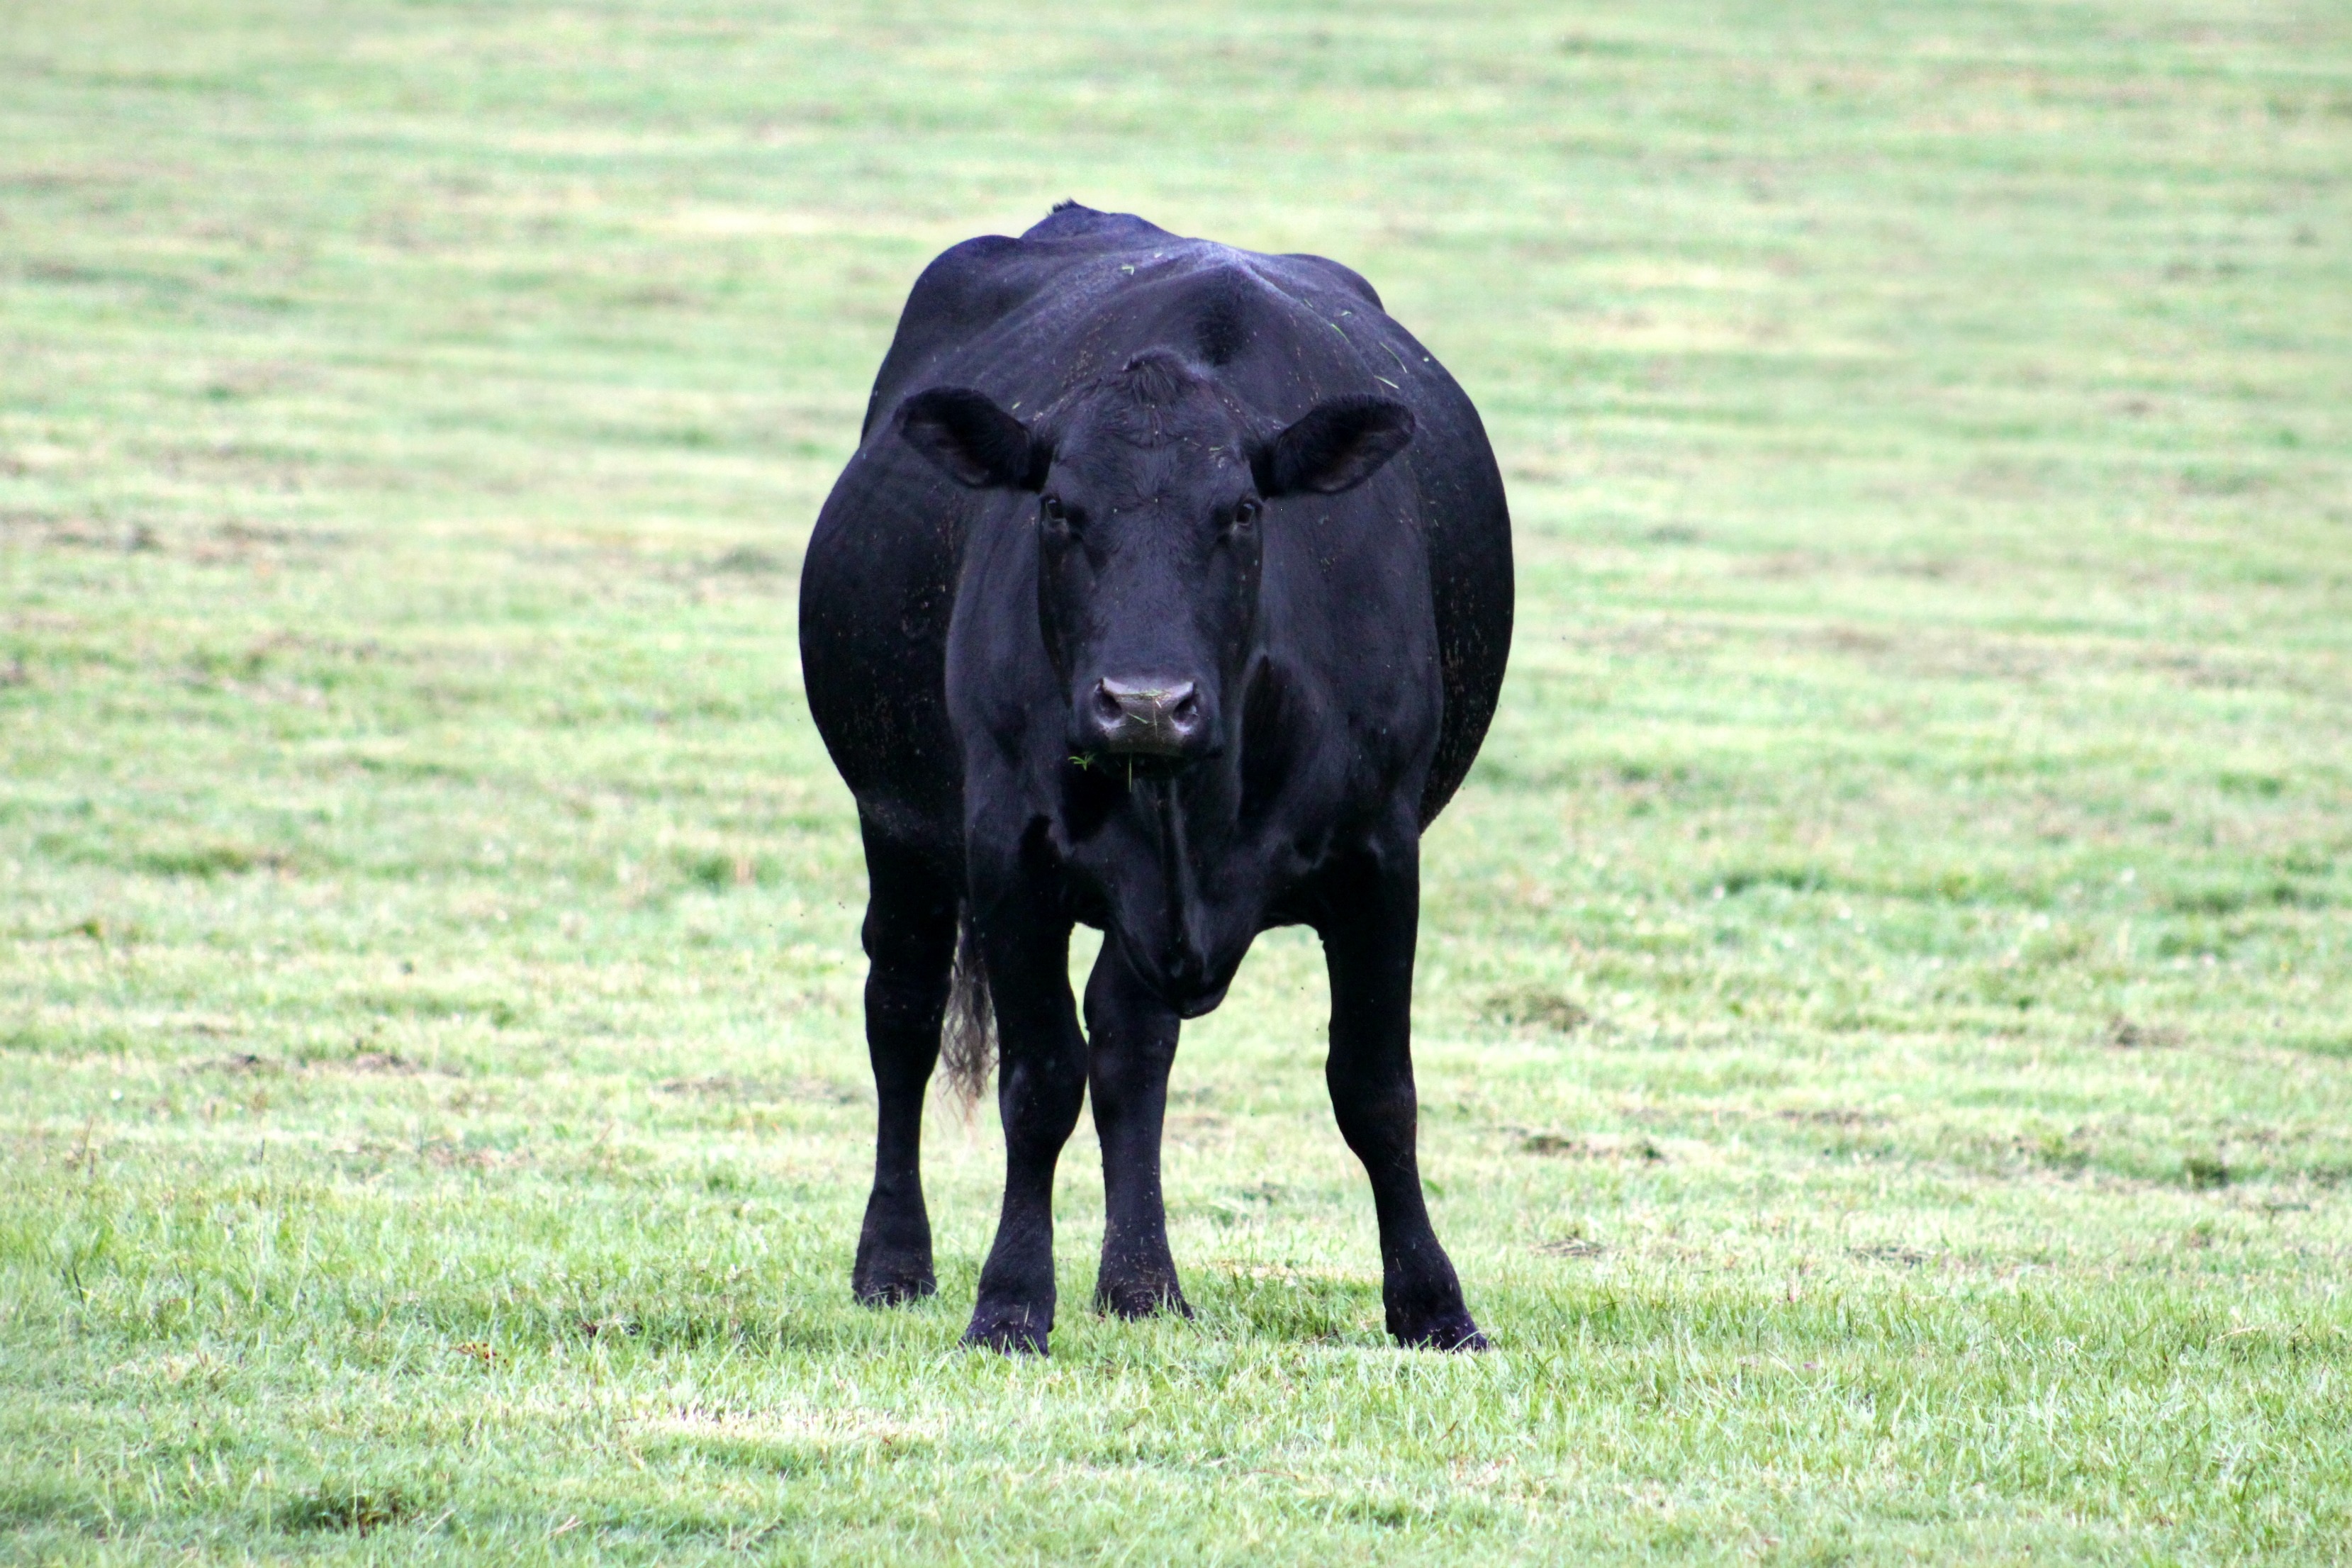
grass, field, farm, meadow, prairie, animal, wildlife, standing, cow, cattle, herd, farming, pasture, grazing, livestock, mammal, black, fauna, calf, bull, grassland, vertebrate, water buffalo, dairy cow, cattle like mammal